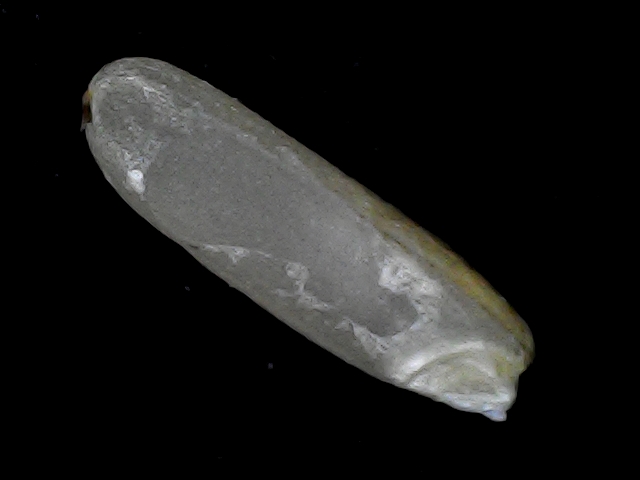
Rice variety: BD75